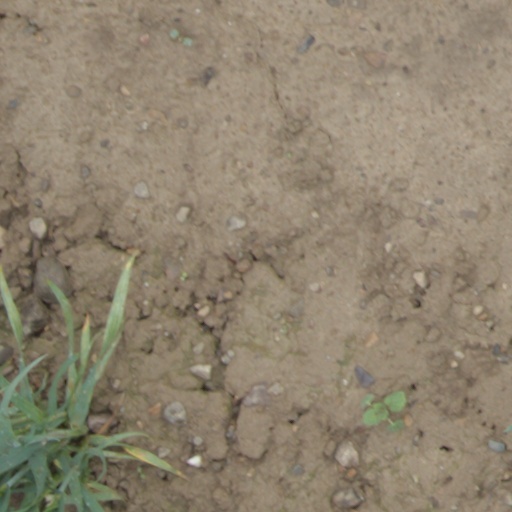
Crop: wheat